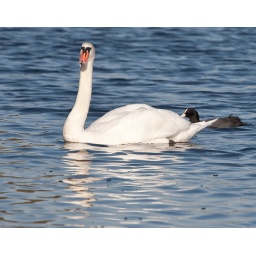
Birds in white and black 2